Fujitaka Hiraoka

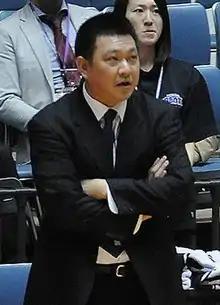
Hiraoka in 2016

is the Head coach of the Niigata Albirex BB in the Japanese B.League.